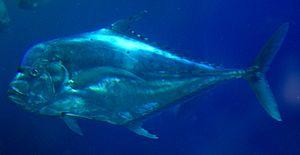
Alectis est un genre de poissons marins de la famille des Carangidae.
Alectis indica, communément appelé Cordonnier plume, est une espèce de poissons marins de la famille des carangues.